Treaty of Cardis

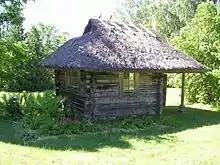
Small house near the Kärde Manor, where according to the folklore the treaty was signed

The Treaty of Cardis was a peace settlement made in 1661 between the Tsardom of Russia and the Swedish Empire. This particular agreement ended the Russo-Swedish War of 1656–1658. It took place in Cardis Manor (now Kärde) in Estonia. Based on the terms of the treaty, Russia surrendered to Sweden all captured territories. Moreover, all vessels constructed at Kokenhausen (Latvian: Koknese, Russian: Tsarevich-Dmitriev) for the failed Russian siege of Riga were destroyed (the vessels were constructed in a shipyard founded by a boyar named Afanasy Ordin-Nashchokin). Overall, the Peace of Cardis maintained the territorial accords of the Treaty of Stolbovo.